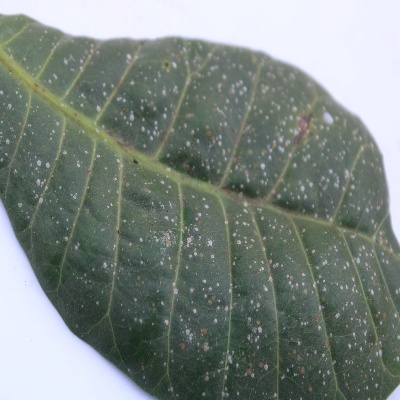
Crop: Cashew
Condition: red rust